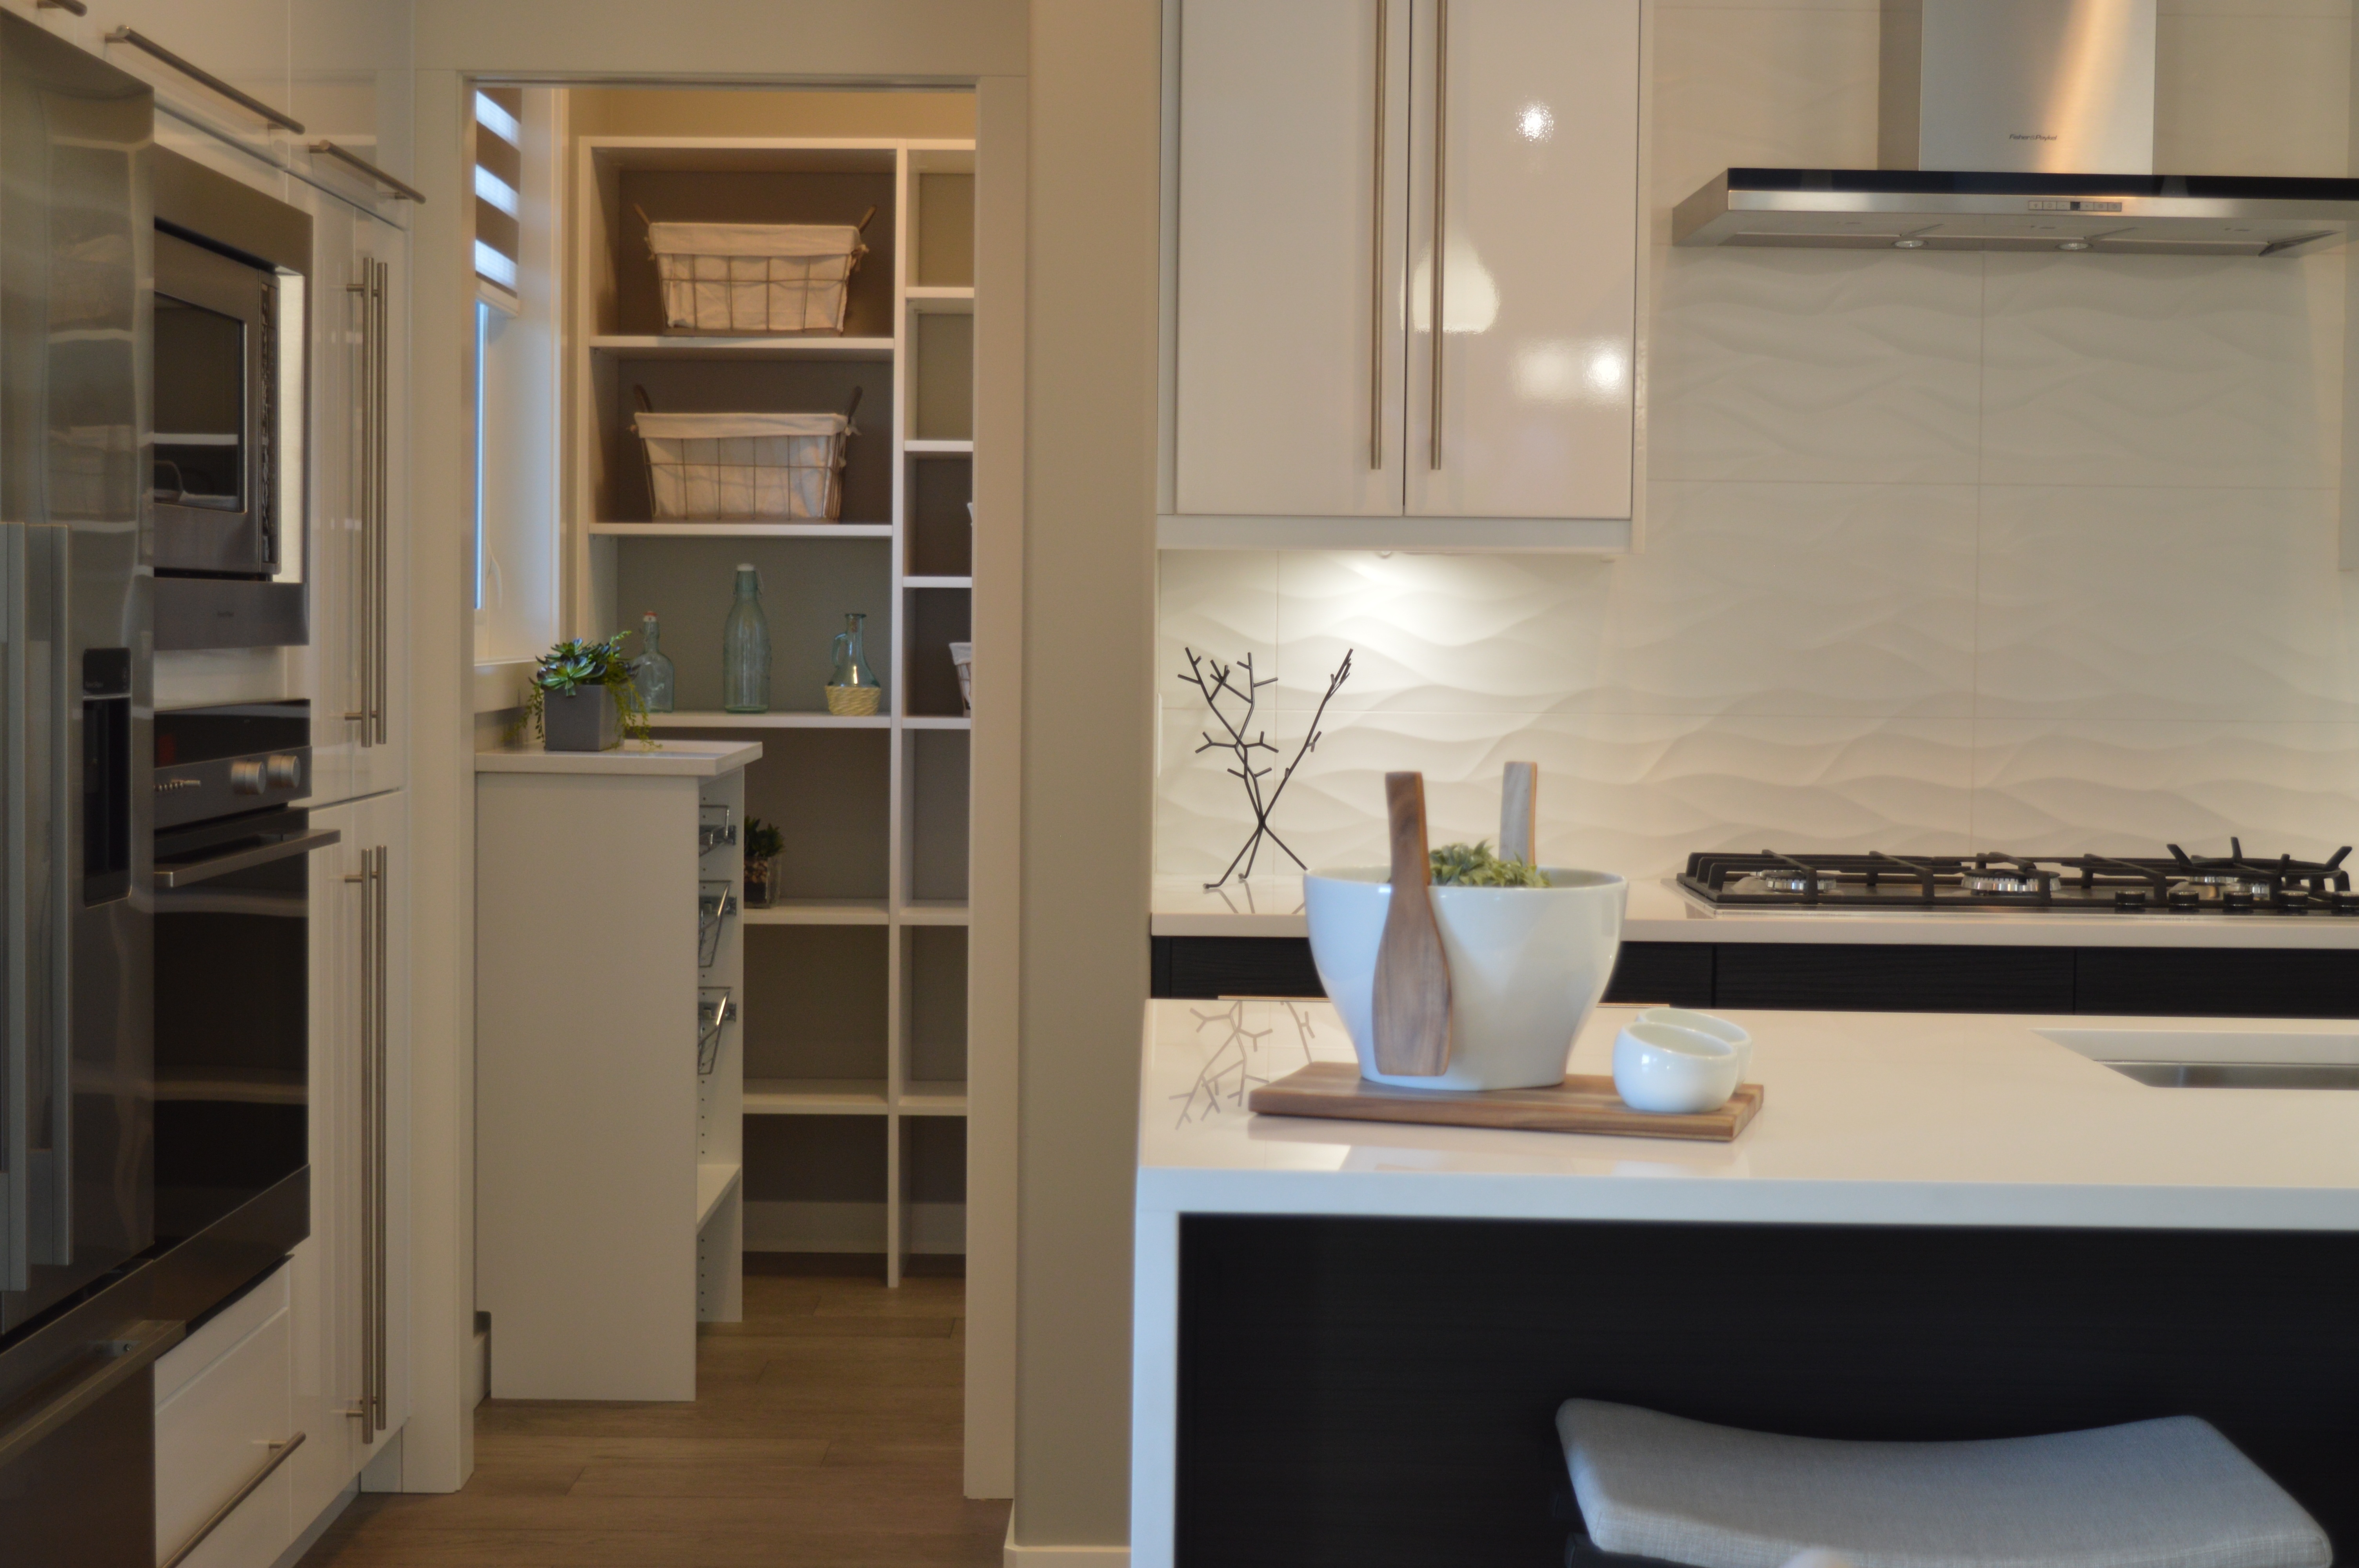
wood, house, floor, interior, home, counter, cooking, cottage, kitchen, property, living room, room, apartment, modern, countertop, cook, stove, storage, interior design, design, hardwood, estate, condominium, pantry, real estate, flooring, wood flooring, cabinetry